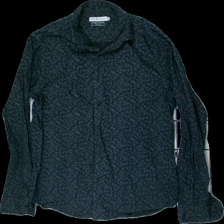
View: front
Type: Shirt
Category: Men
Brand: Not in the list
Brand text on label: S.C.W.
Colors: Black, Grey
Material: 100% cotton
Pattern: Floral print
Cut: Regular
Size: M
Season: All
Price range: 100-150
Recommended usage: Reuse